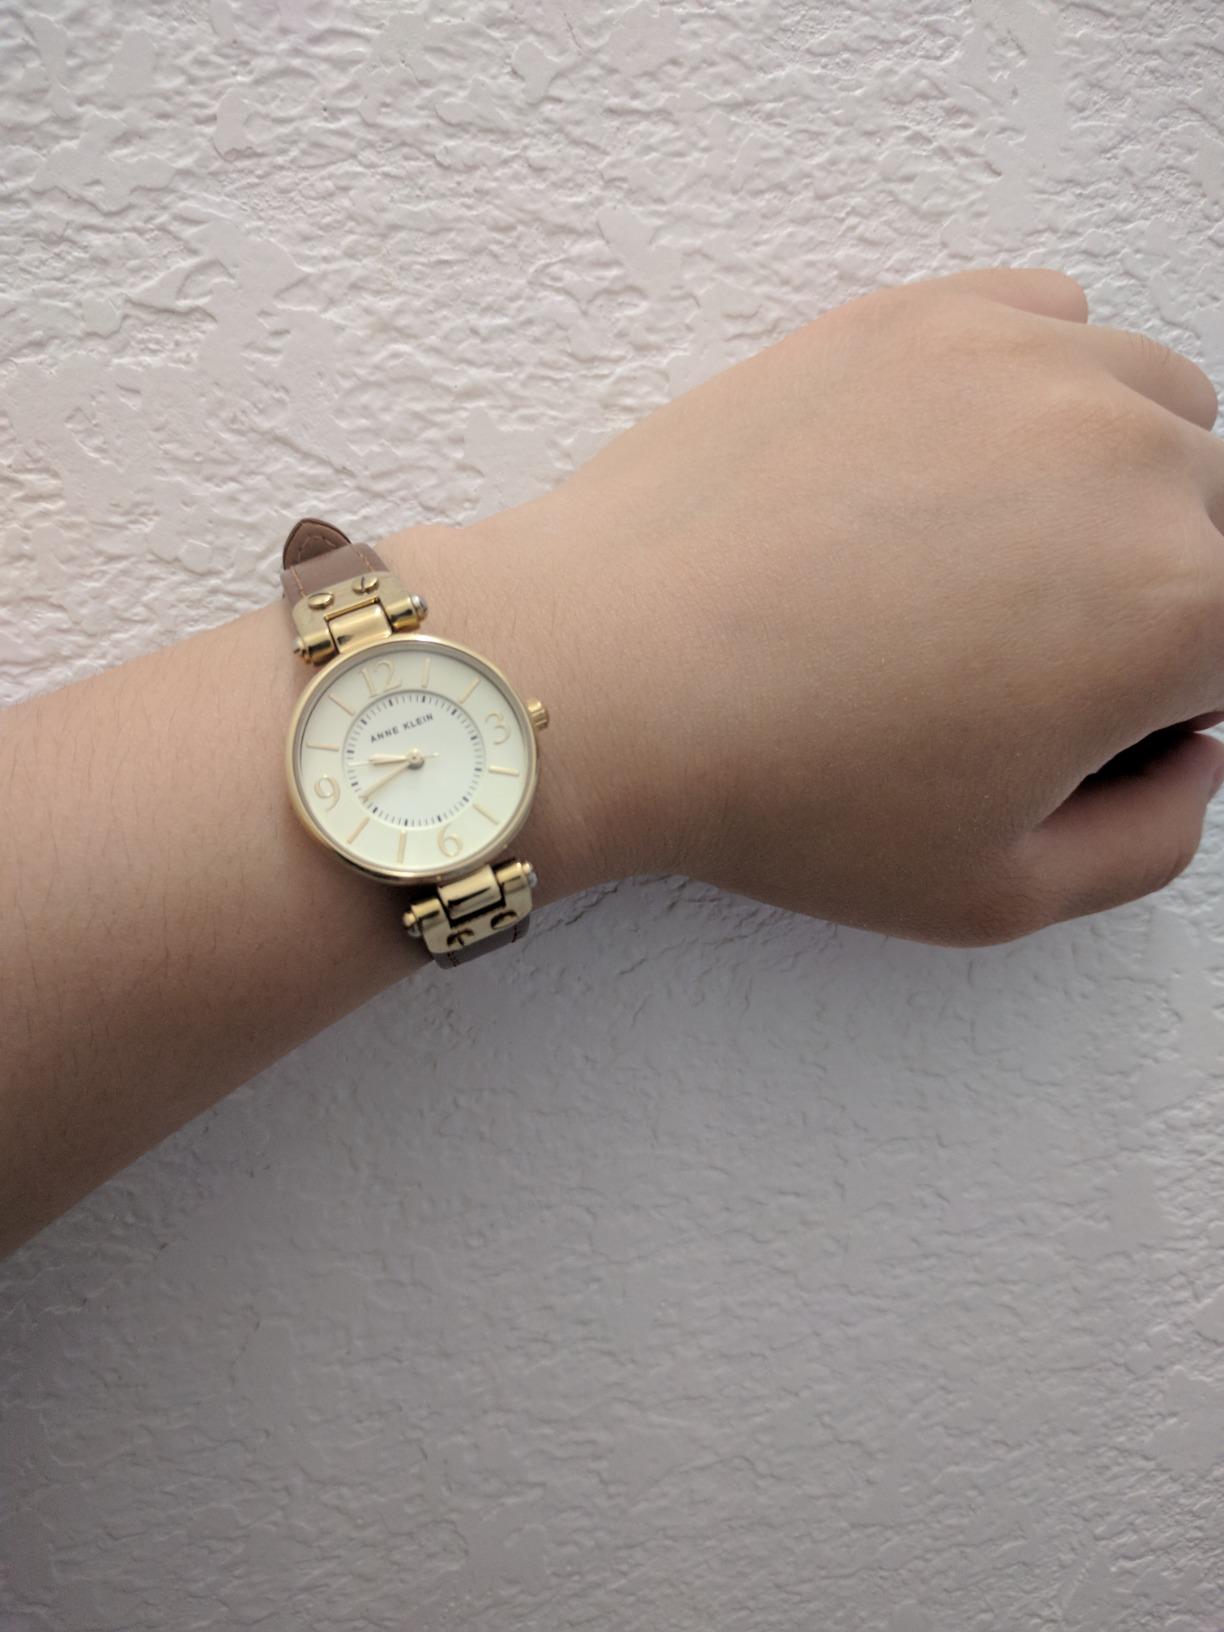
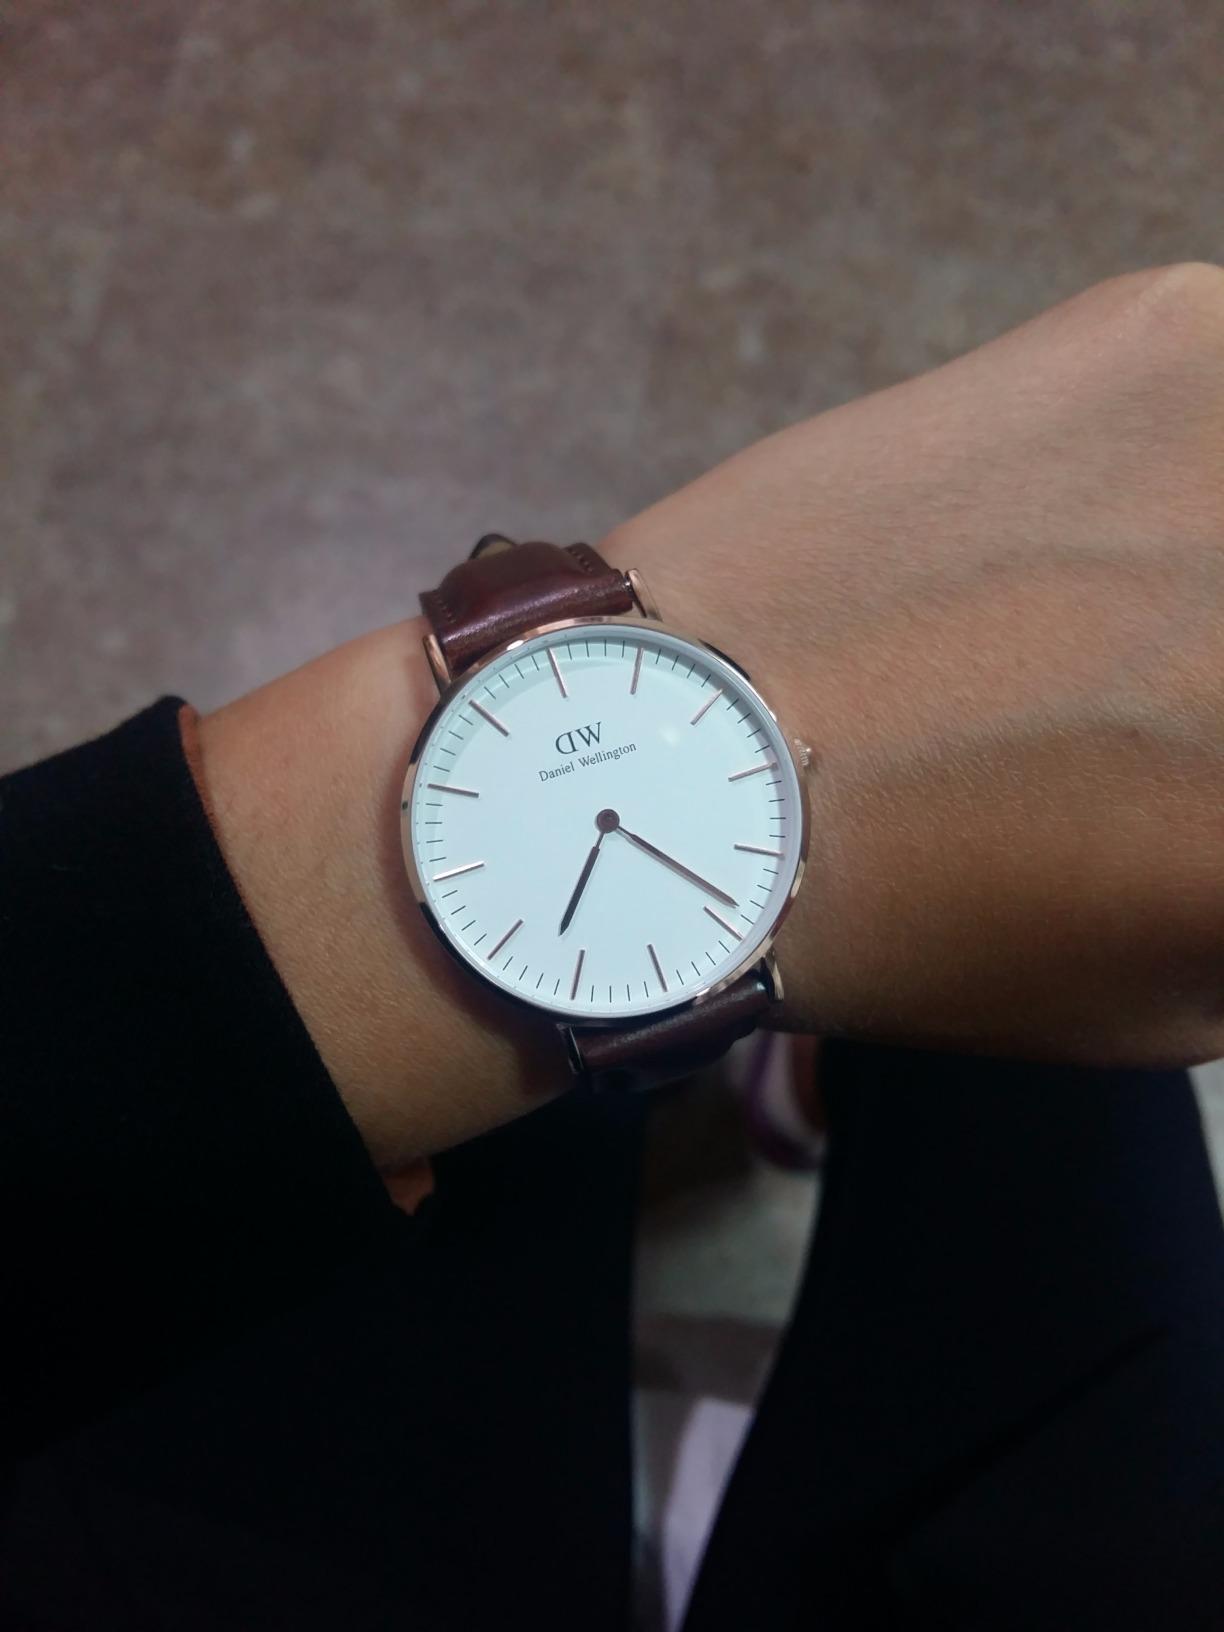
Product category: accessories_watch
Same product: no